Hermance

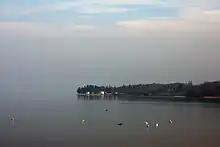
Lake shore at Hermance

Hermance has an area, , of . Of this area, or 57.6% is used for agricultural purposes, while or 13.2% is forested. Of the rest of the land, or 29.2% is settled (buildings or roads), or 1.4% is either rivers or lakes.